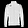
Label: Coat